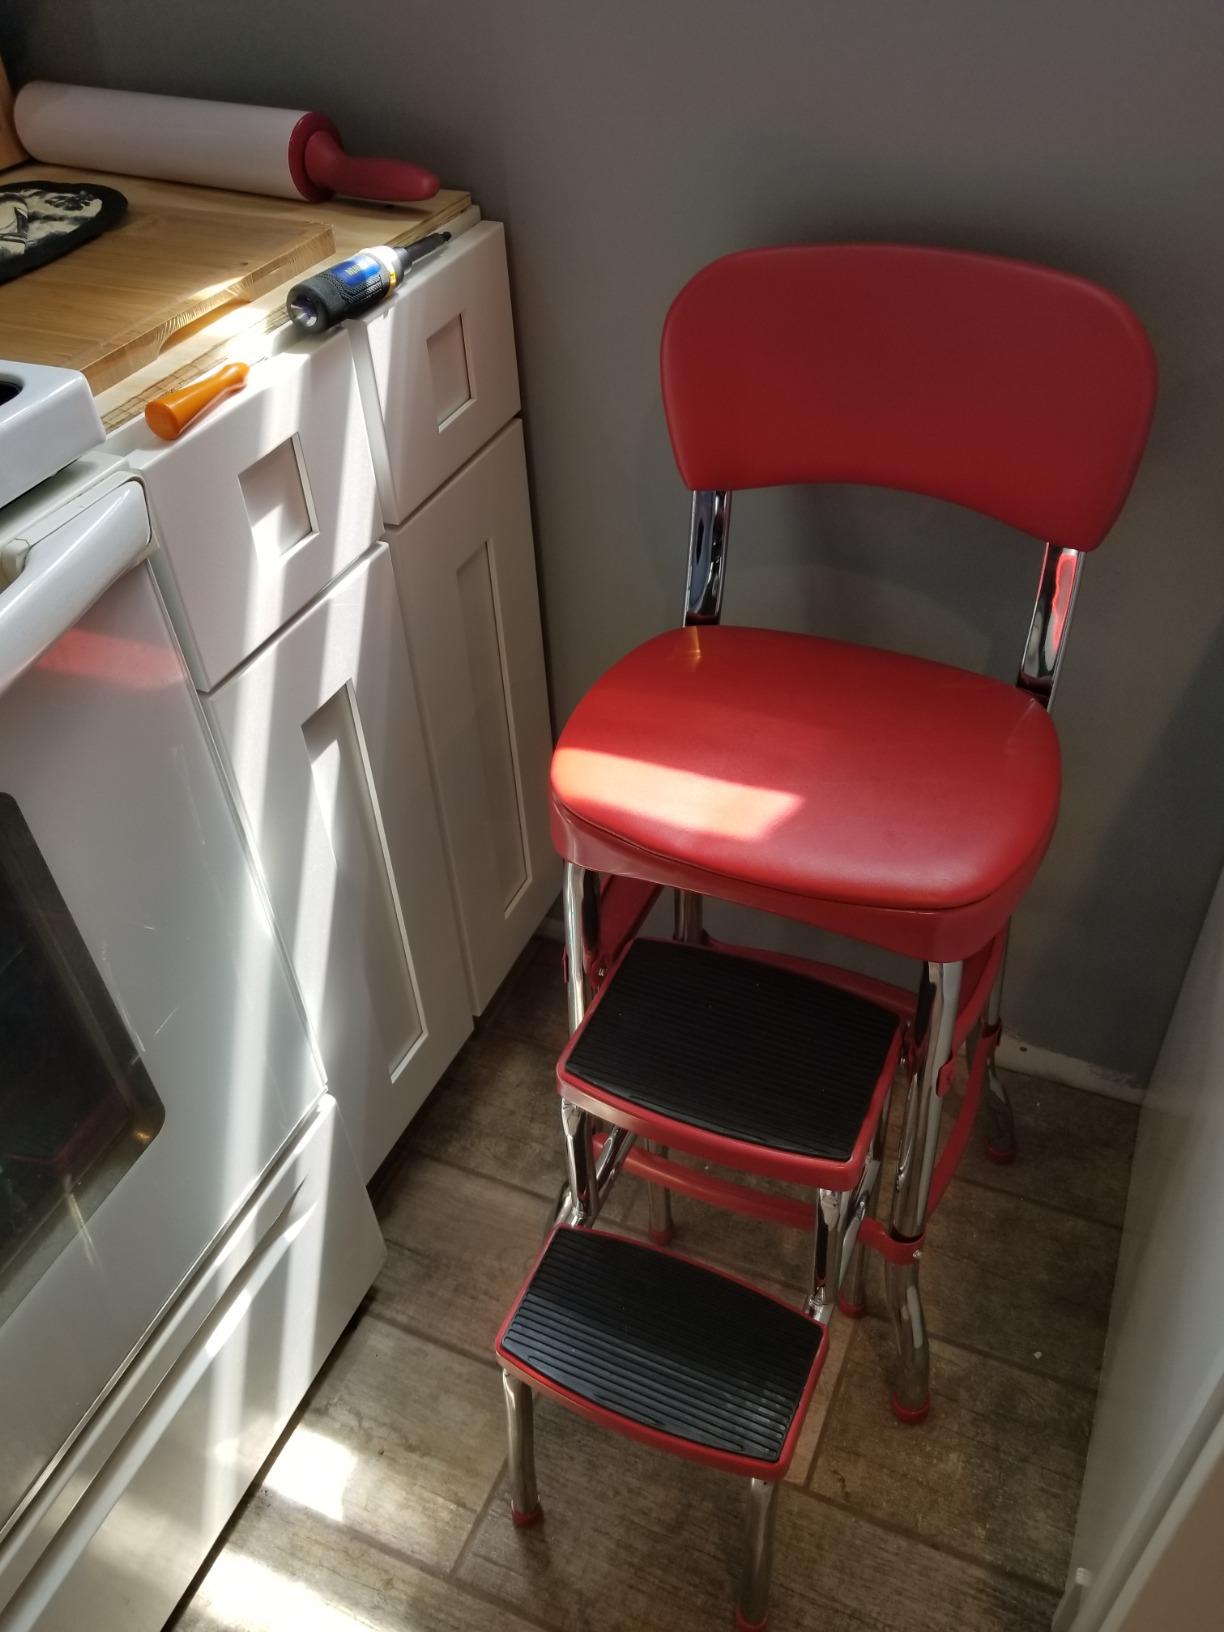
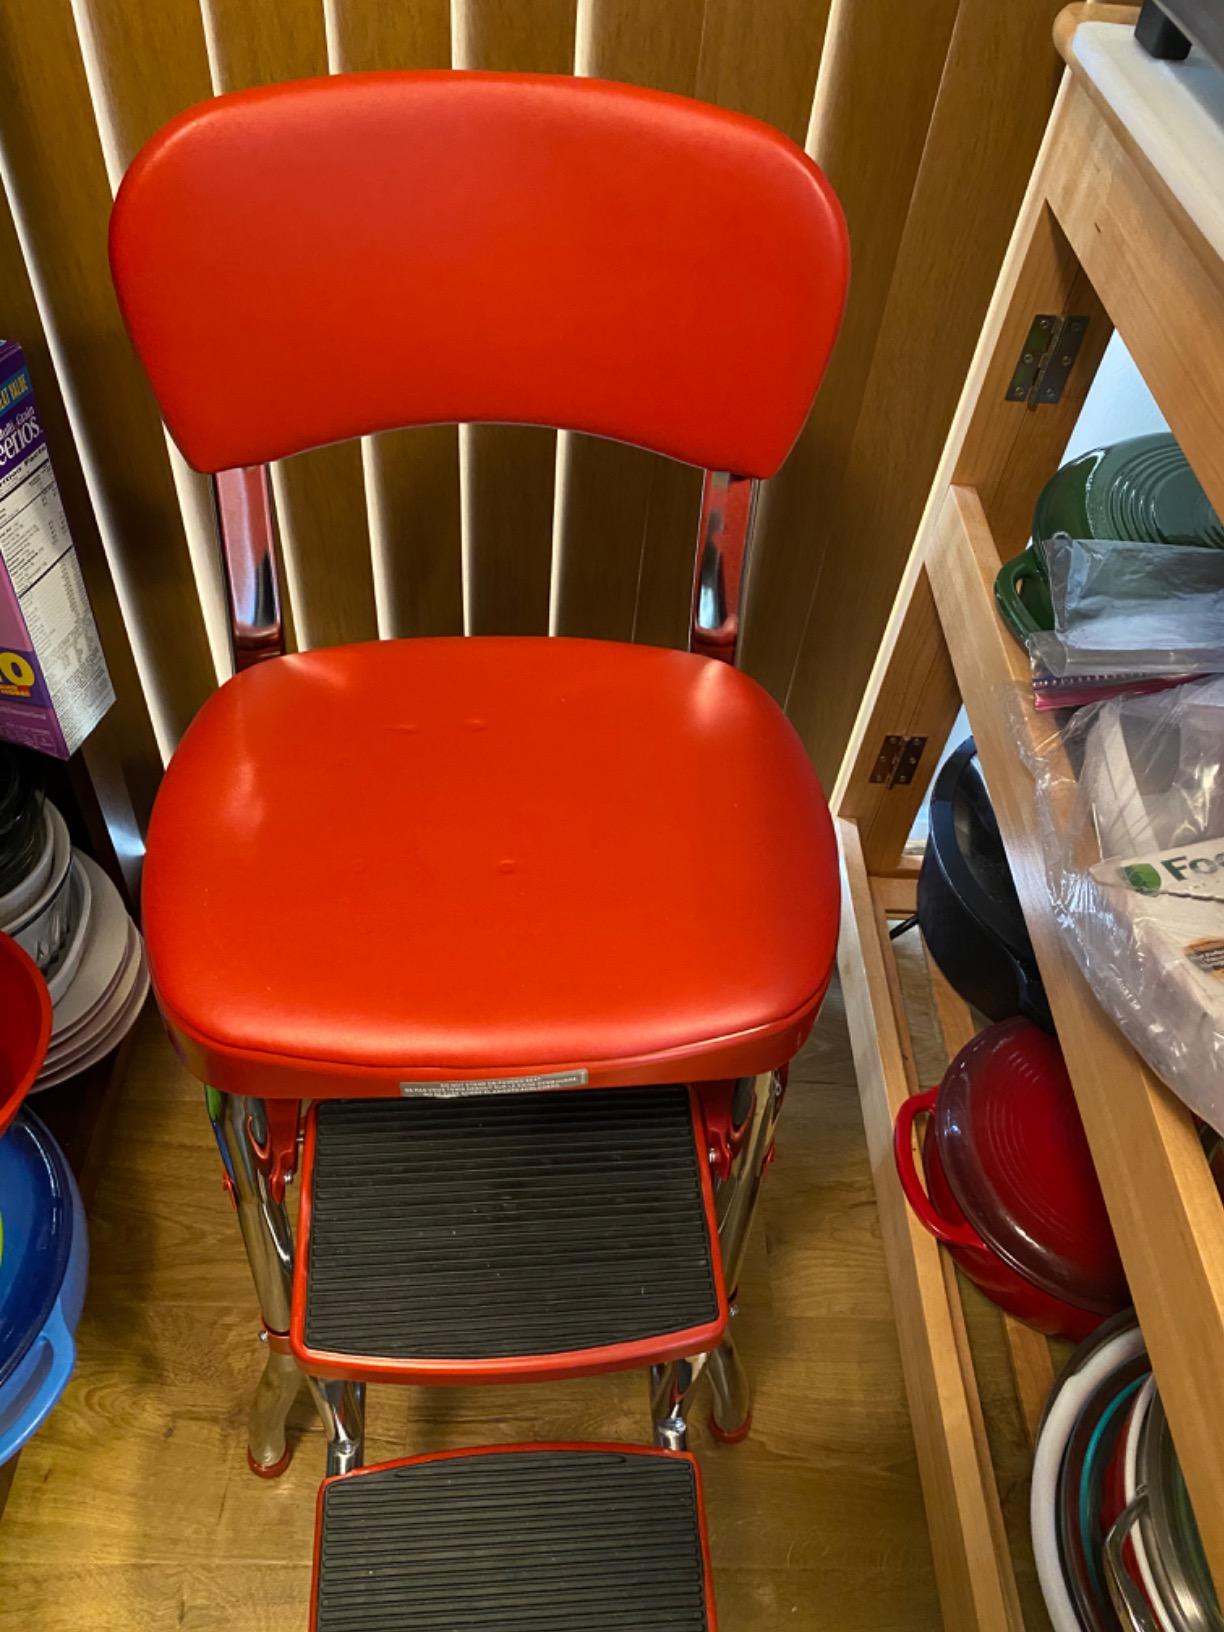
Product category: items_chair
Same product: yes